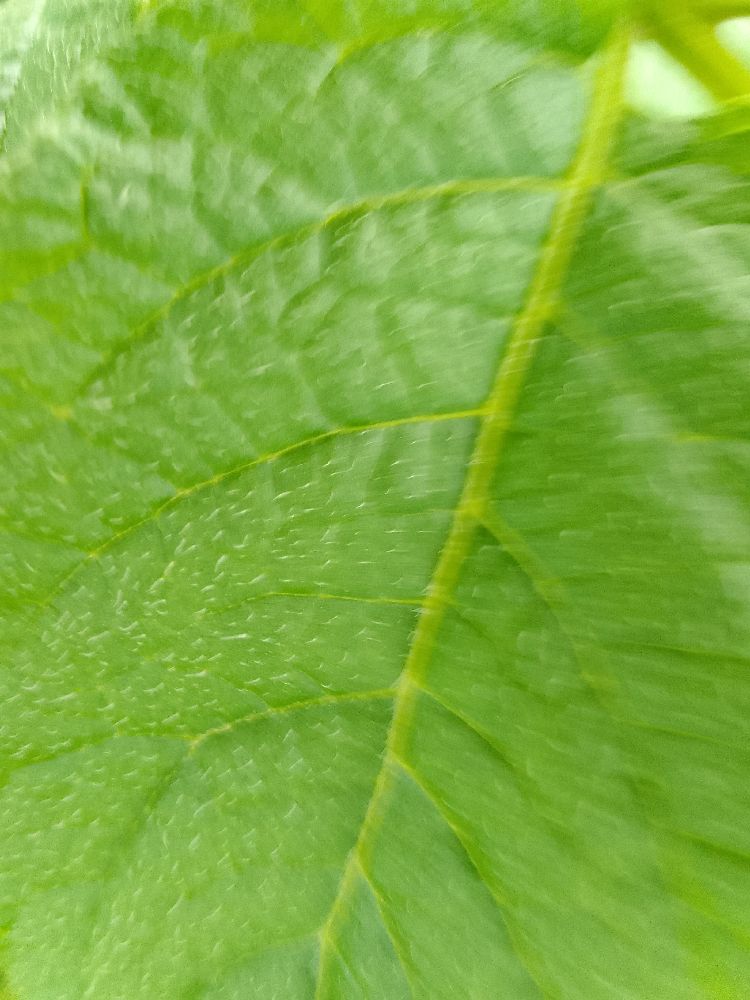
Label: Healthy